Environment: real
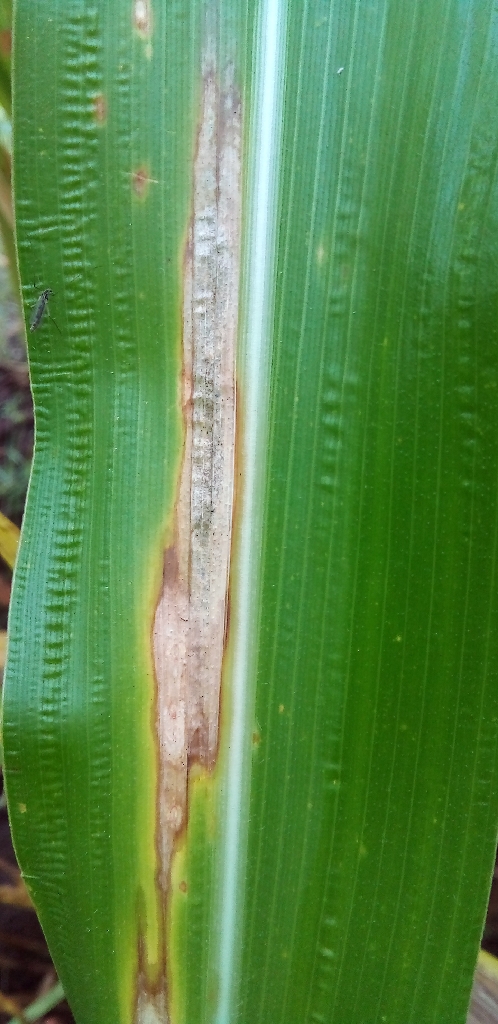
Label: northern_corn_leaf_blight